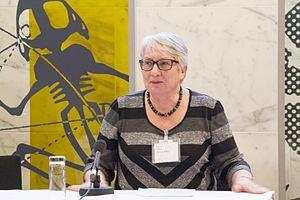
L'empathie des personnes autistes est un sujet complexe, étudié dans le cadre des recherches sur les troubles du spectre de l'autisme. Contrairement à une idée erronée, les personnes autistes accèdent à l'empathie.